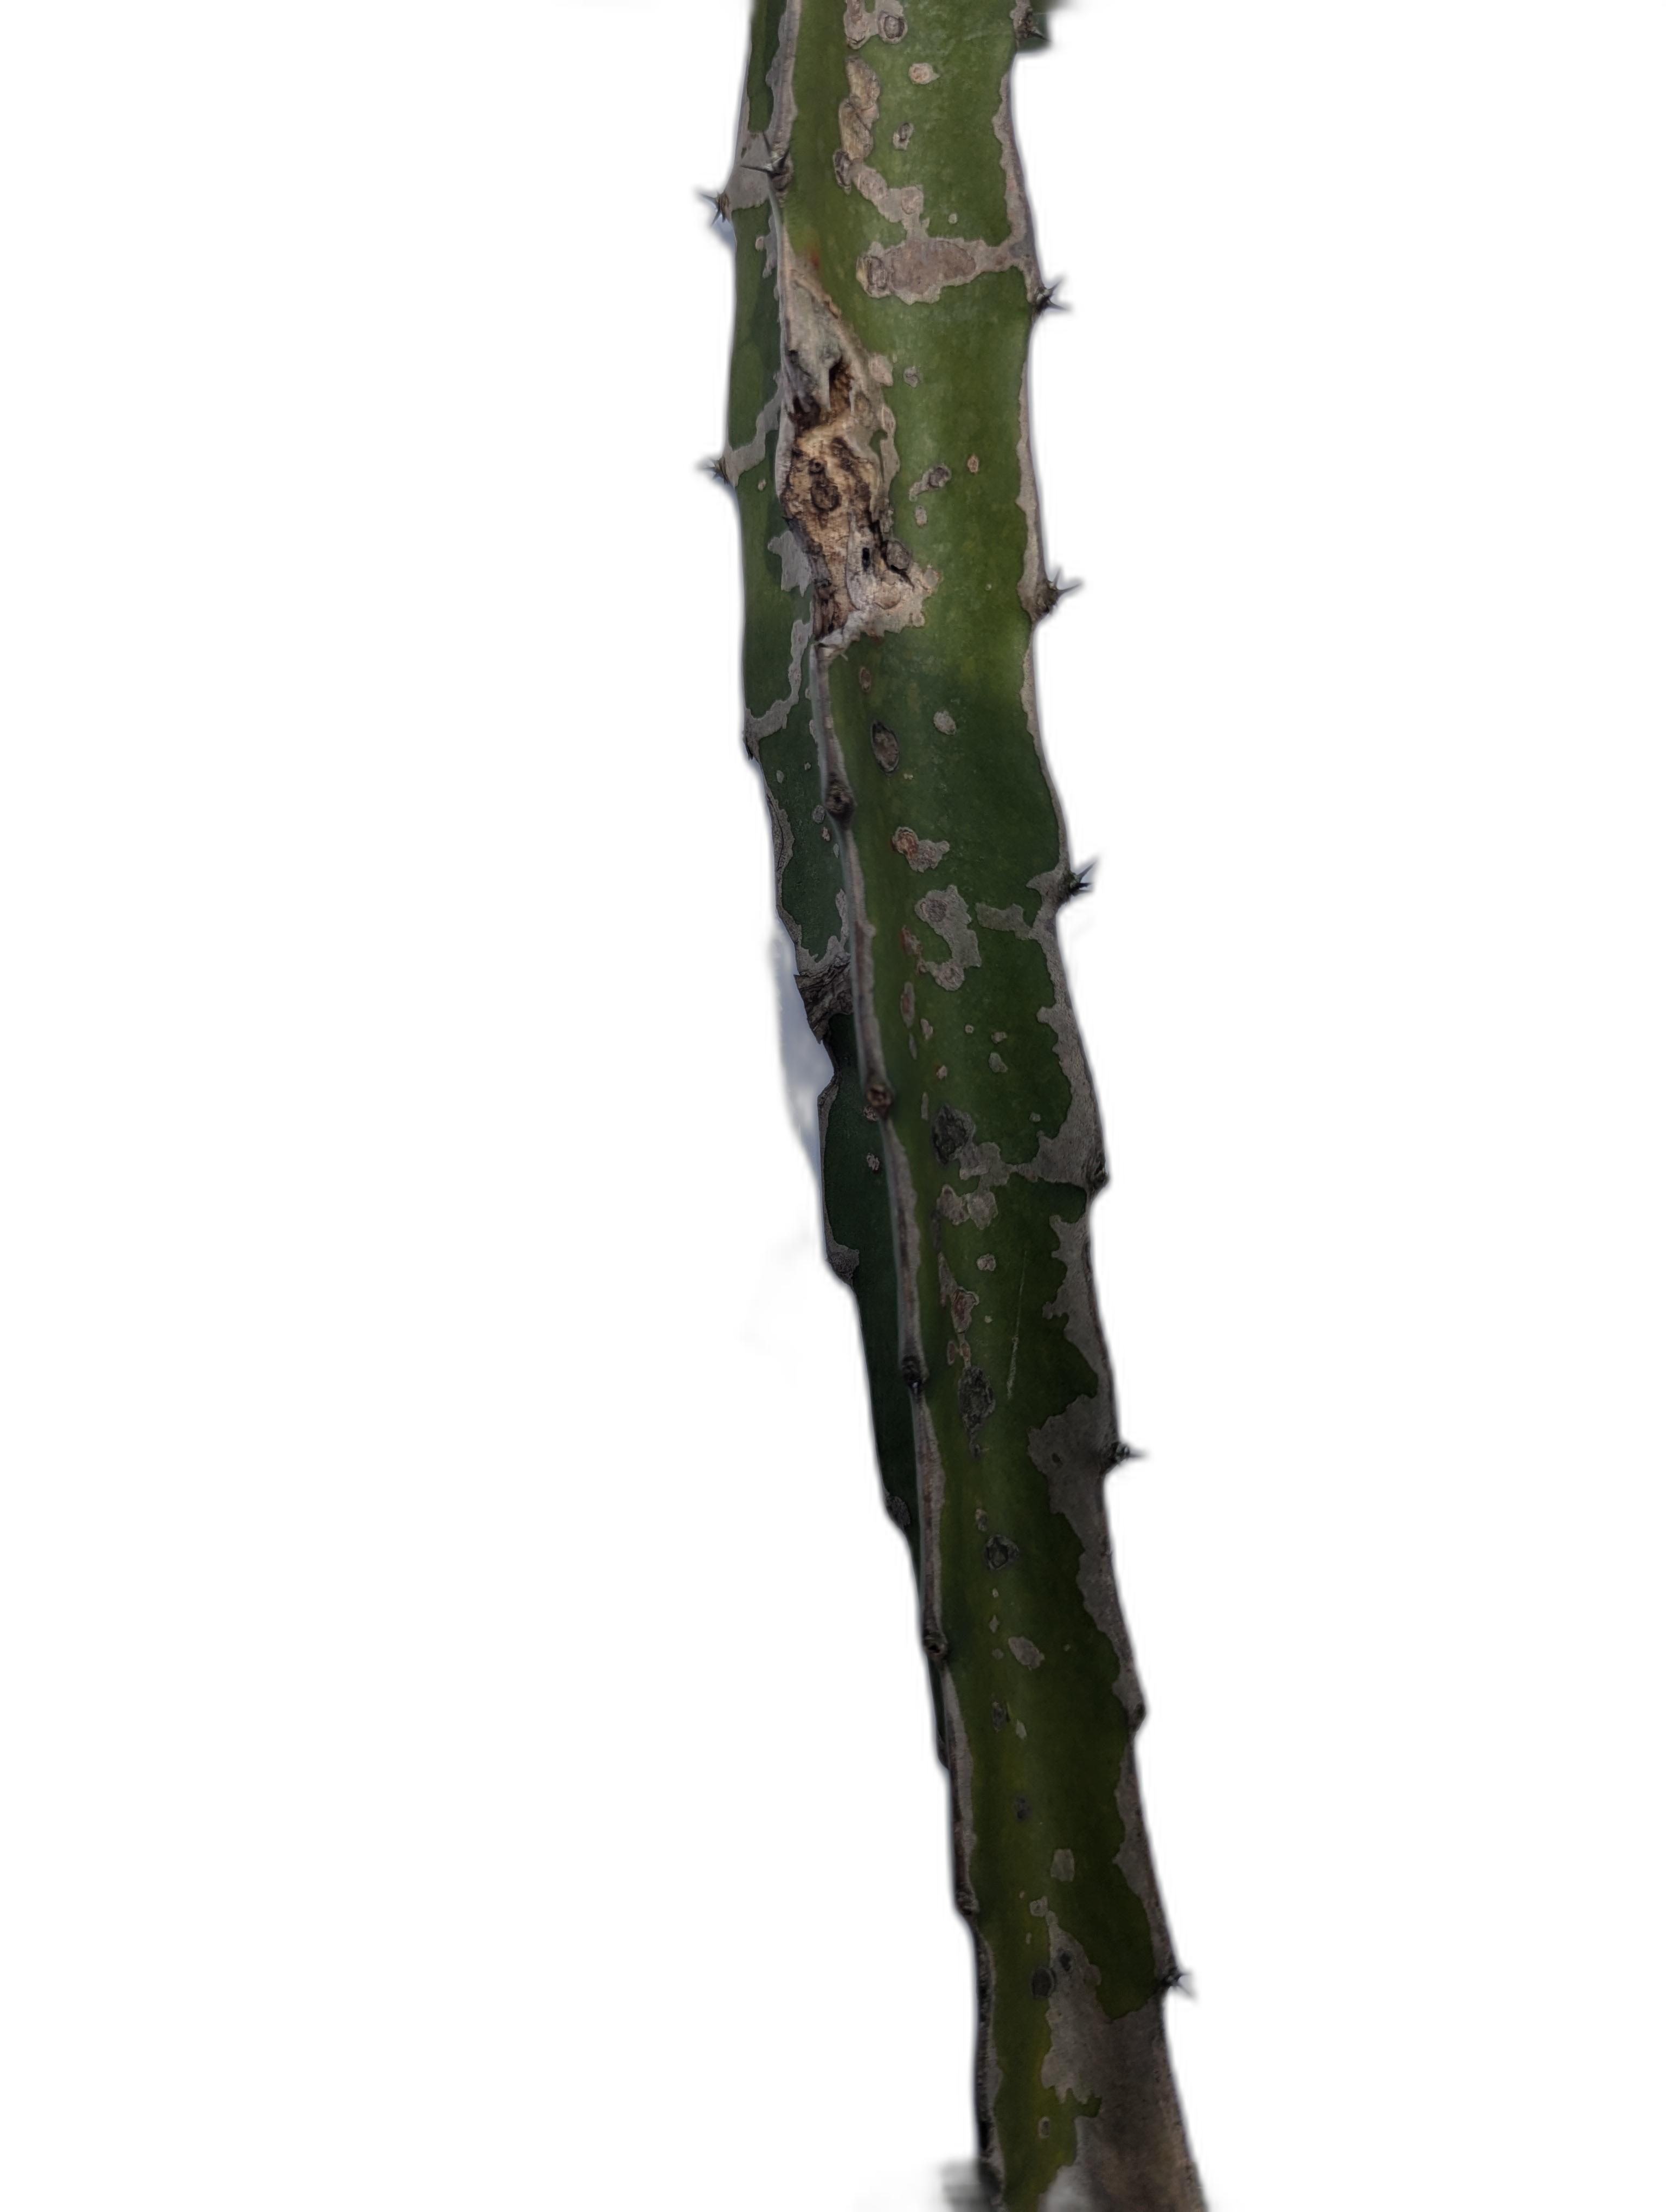
Label: Bad leaf